Hachihonmatsu Station

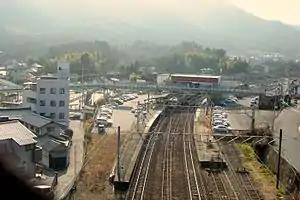
Hachihonmatsu Station in January 2009

is a passenger railway station located in the city of Higashihiroshima, Hiroshima Prefecture, Japan. It is operated by the West Japan Railway Company (JR West).